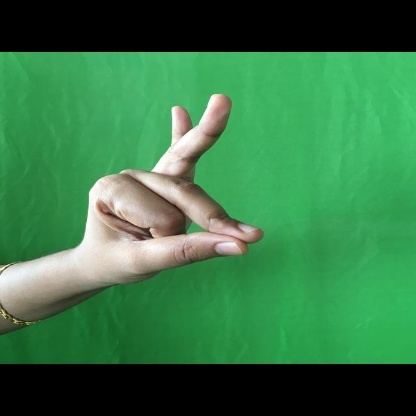
Mudra: Bramaram